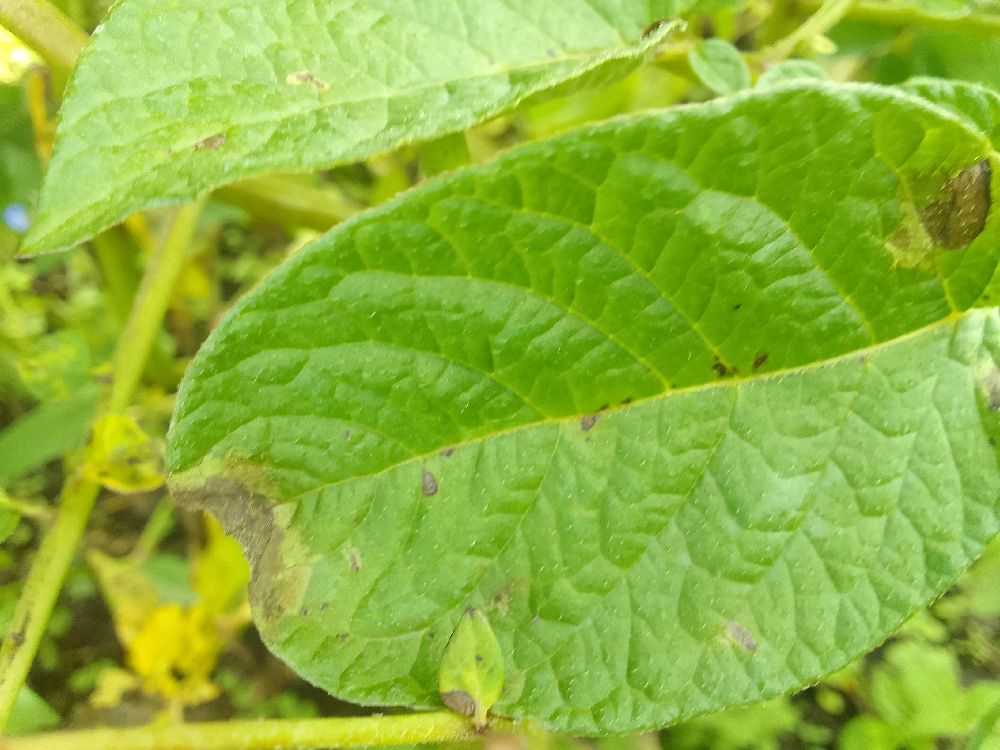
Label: Late blight